Kim Hae-jin

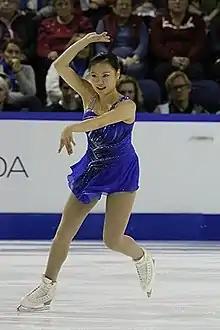
Kim at the 2014 Skate Canada.

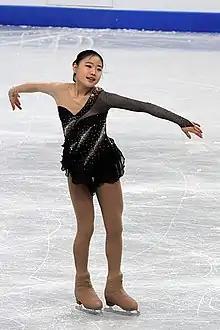
Kim at the 2012 World Junior Figure Skating Championships.

"GP: Grand Prix; CS: Challenger Series; JGP: Junior Grand Prix"